Driving

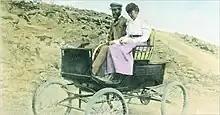
In 1899, an automobile was driven to the summit of Mount Washington, New Hampshire, for the first time

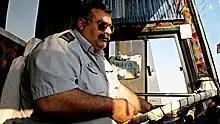
Driving a bus in traffic.

Driving is the controlled operation and movement of a land vehicle, including cars, motorcycles, trucks, and buses. A driver's permission to drive on public highways is granted based on a set of conditions being met, and drivers are required to follow the established road and traffic laws in the location they are driving. The word "driving" has etymology dating back to the 15th century. Its meaning has changed from primarily driving working animals in the 15th century to automobiles in the 1800s. Driving skills have also developed since the 15th century, with physical, mental and safety skills being required to drive. This evolution of the skills required to drive have been accompanied by the introduction of driving laws which relate not only to the driver but also to the driveability of a car.